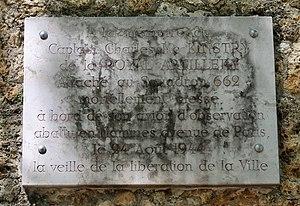
Plaque sur la façade du lycée La Bruyère, 31 avenue de Paris à Versailles (Yvelines), en hommage au capitaine Charles McKinstry, mortellement blessé à bord de son avion abattu en 1944, pendant la Libération de Paris.
Le lycée La Bruyère est un lycée général et technologique situé sur l'avenue de Paris, à Versailles. Il comprend un lycée et des classes préparatoires littéraires A/L et économiques ECS.